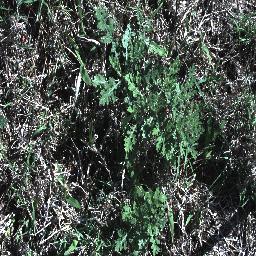
Label: parthenium